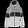
Label: Coat